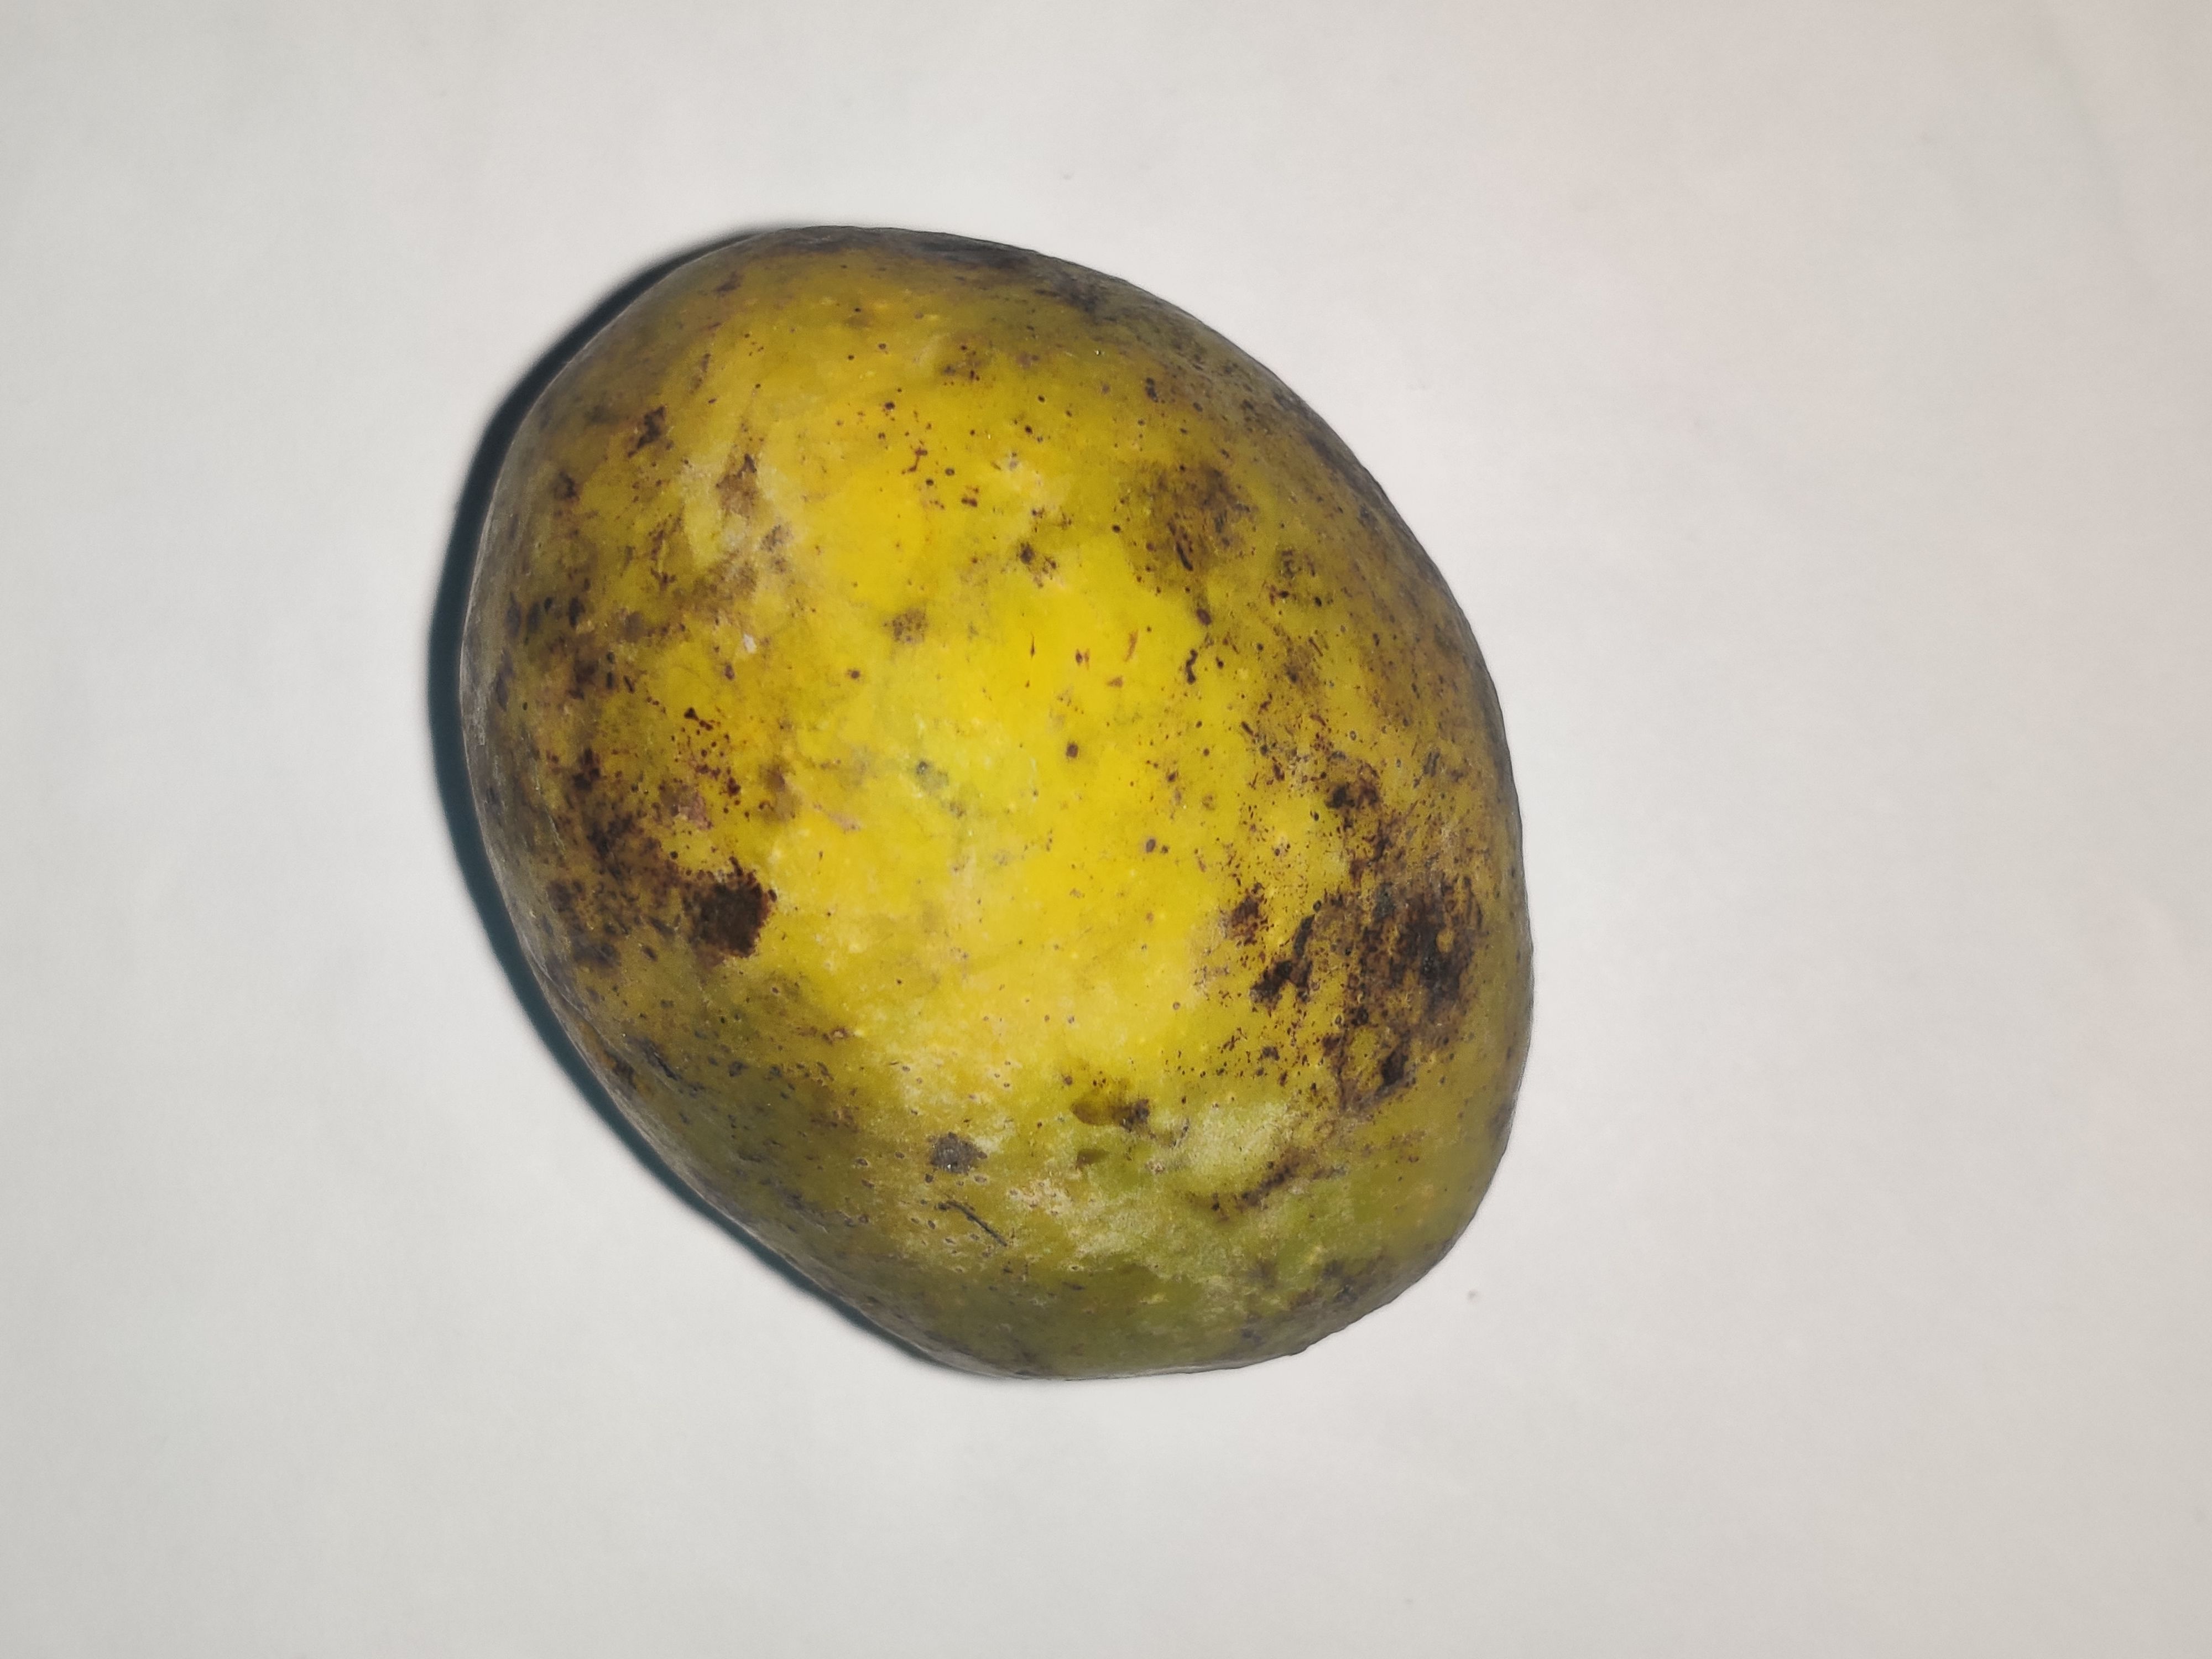
Fruit: mango
Grade: 3rd-grade